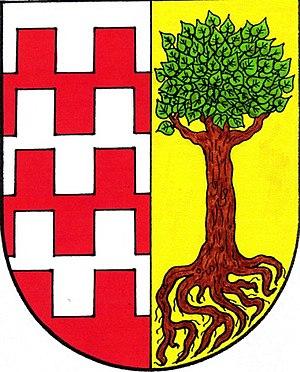
Lipník est une commune du district de Třebíč, dans la région de Vysočina, en République tchèque. Sa population s'élevait à 385 habitants en 2019.